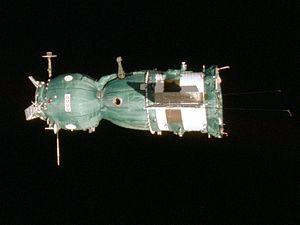
Cosmos regroupe un très grand nombre de satellites de catégories variées lancés par l'Union soviétique puis la Russie. Le premier d'entre eux, Cosmos-1, est lancé le 16 mars 1962.
Apollo-Soyouz est en 1975 la première mission spatiale conjointe entre l'Union soviétique et les États-Unis après qu'ils se sont affrontés pendant des années dans une véritable course à l'espace, dont la Lune constituait le principal symbole.